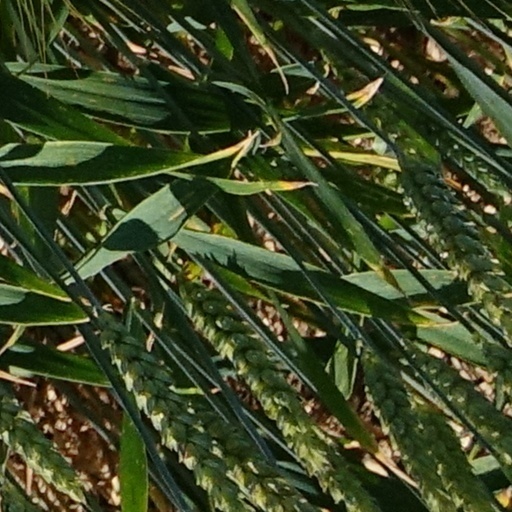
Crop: wheat